Sportivo Balcarce

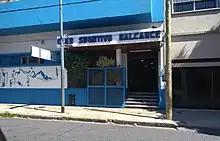
Main entrance to the club headquarters, pictured in December 2020

In the 1927 championship, Sportivo Balcarce finished 10th out of 18 teams. In 1931, Sportivo Balcarce won its only official title, the Copa de Competencia Jockey Club, after beating Defensores de Belgrano by 4–1 in the second leg final.